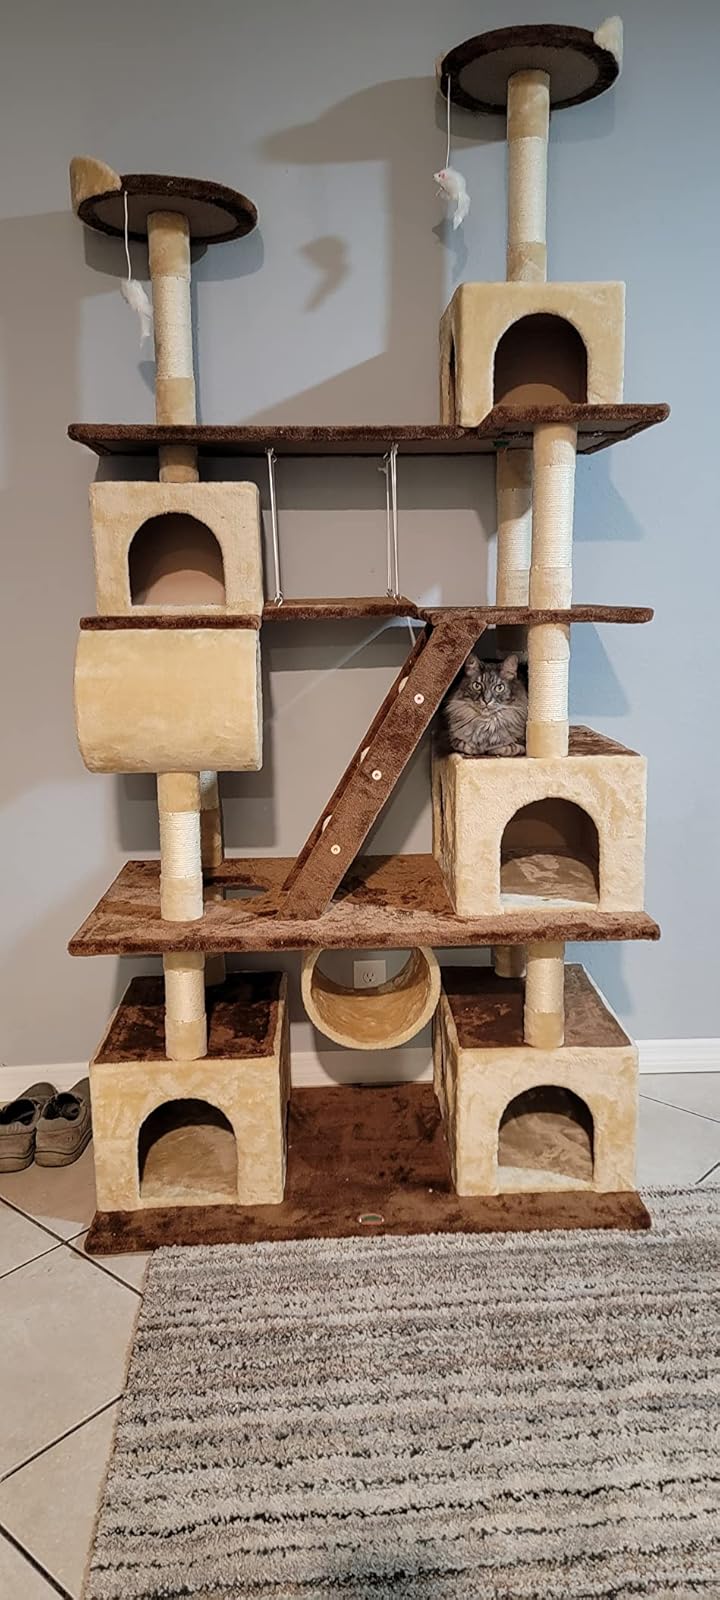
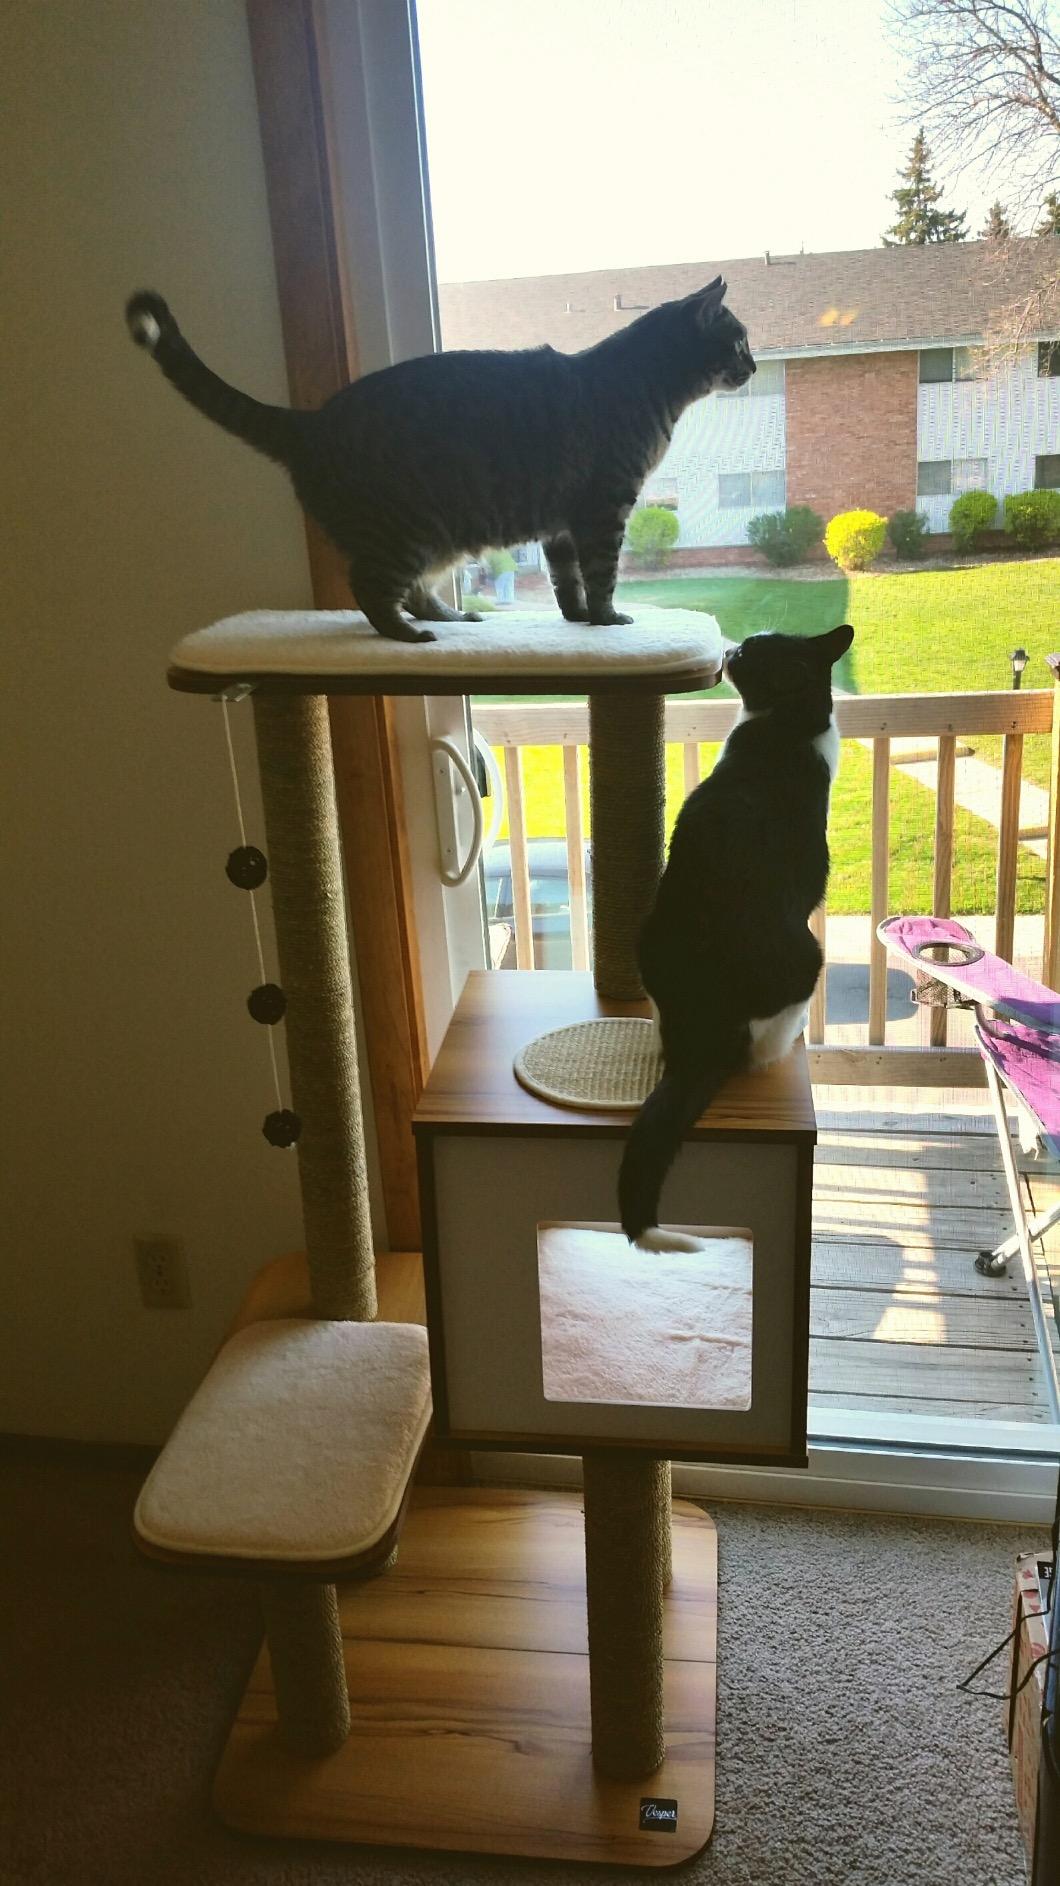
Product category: items_cat tree
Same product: no